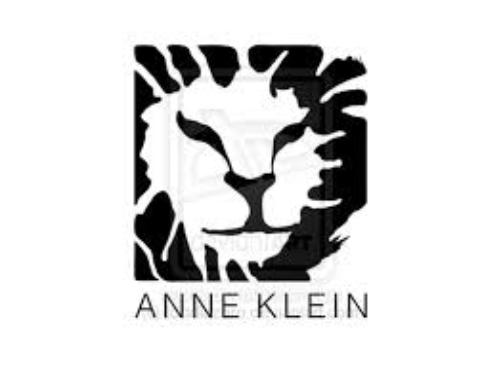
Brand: Anne Klein
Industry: Clothes